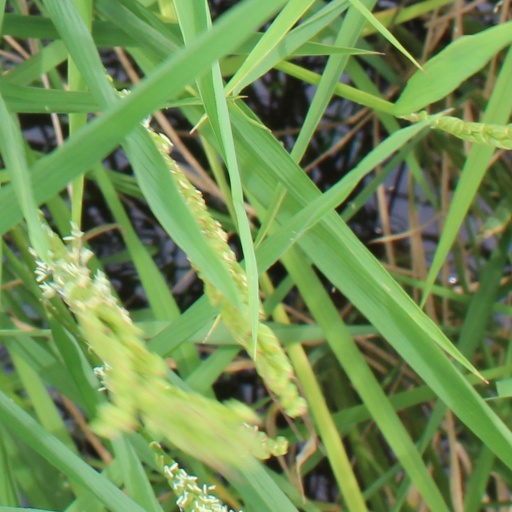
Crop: rice